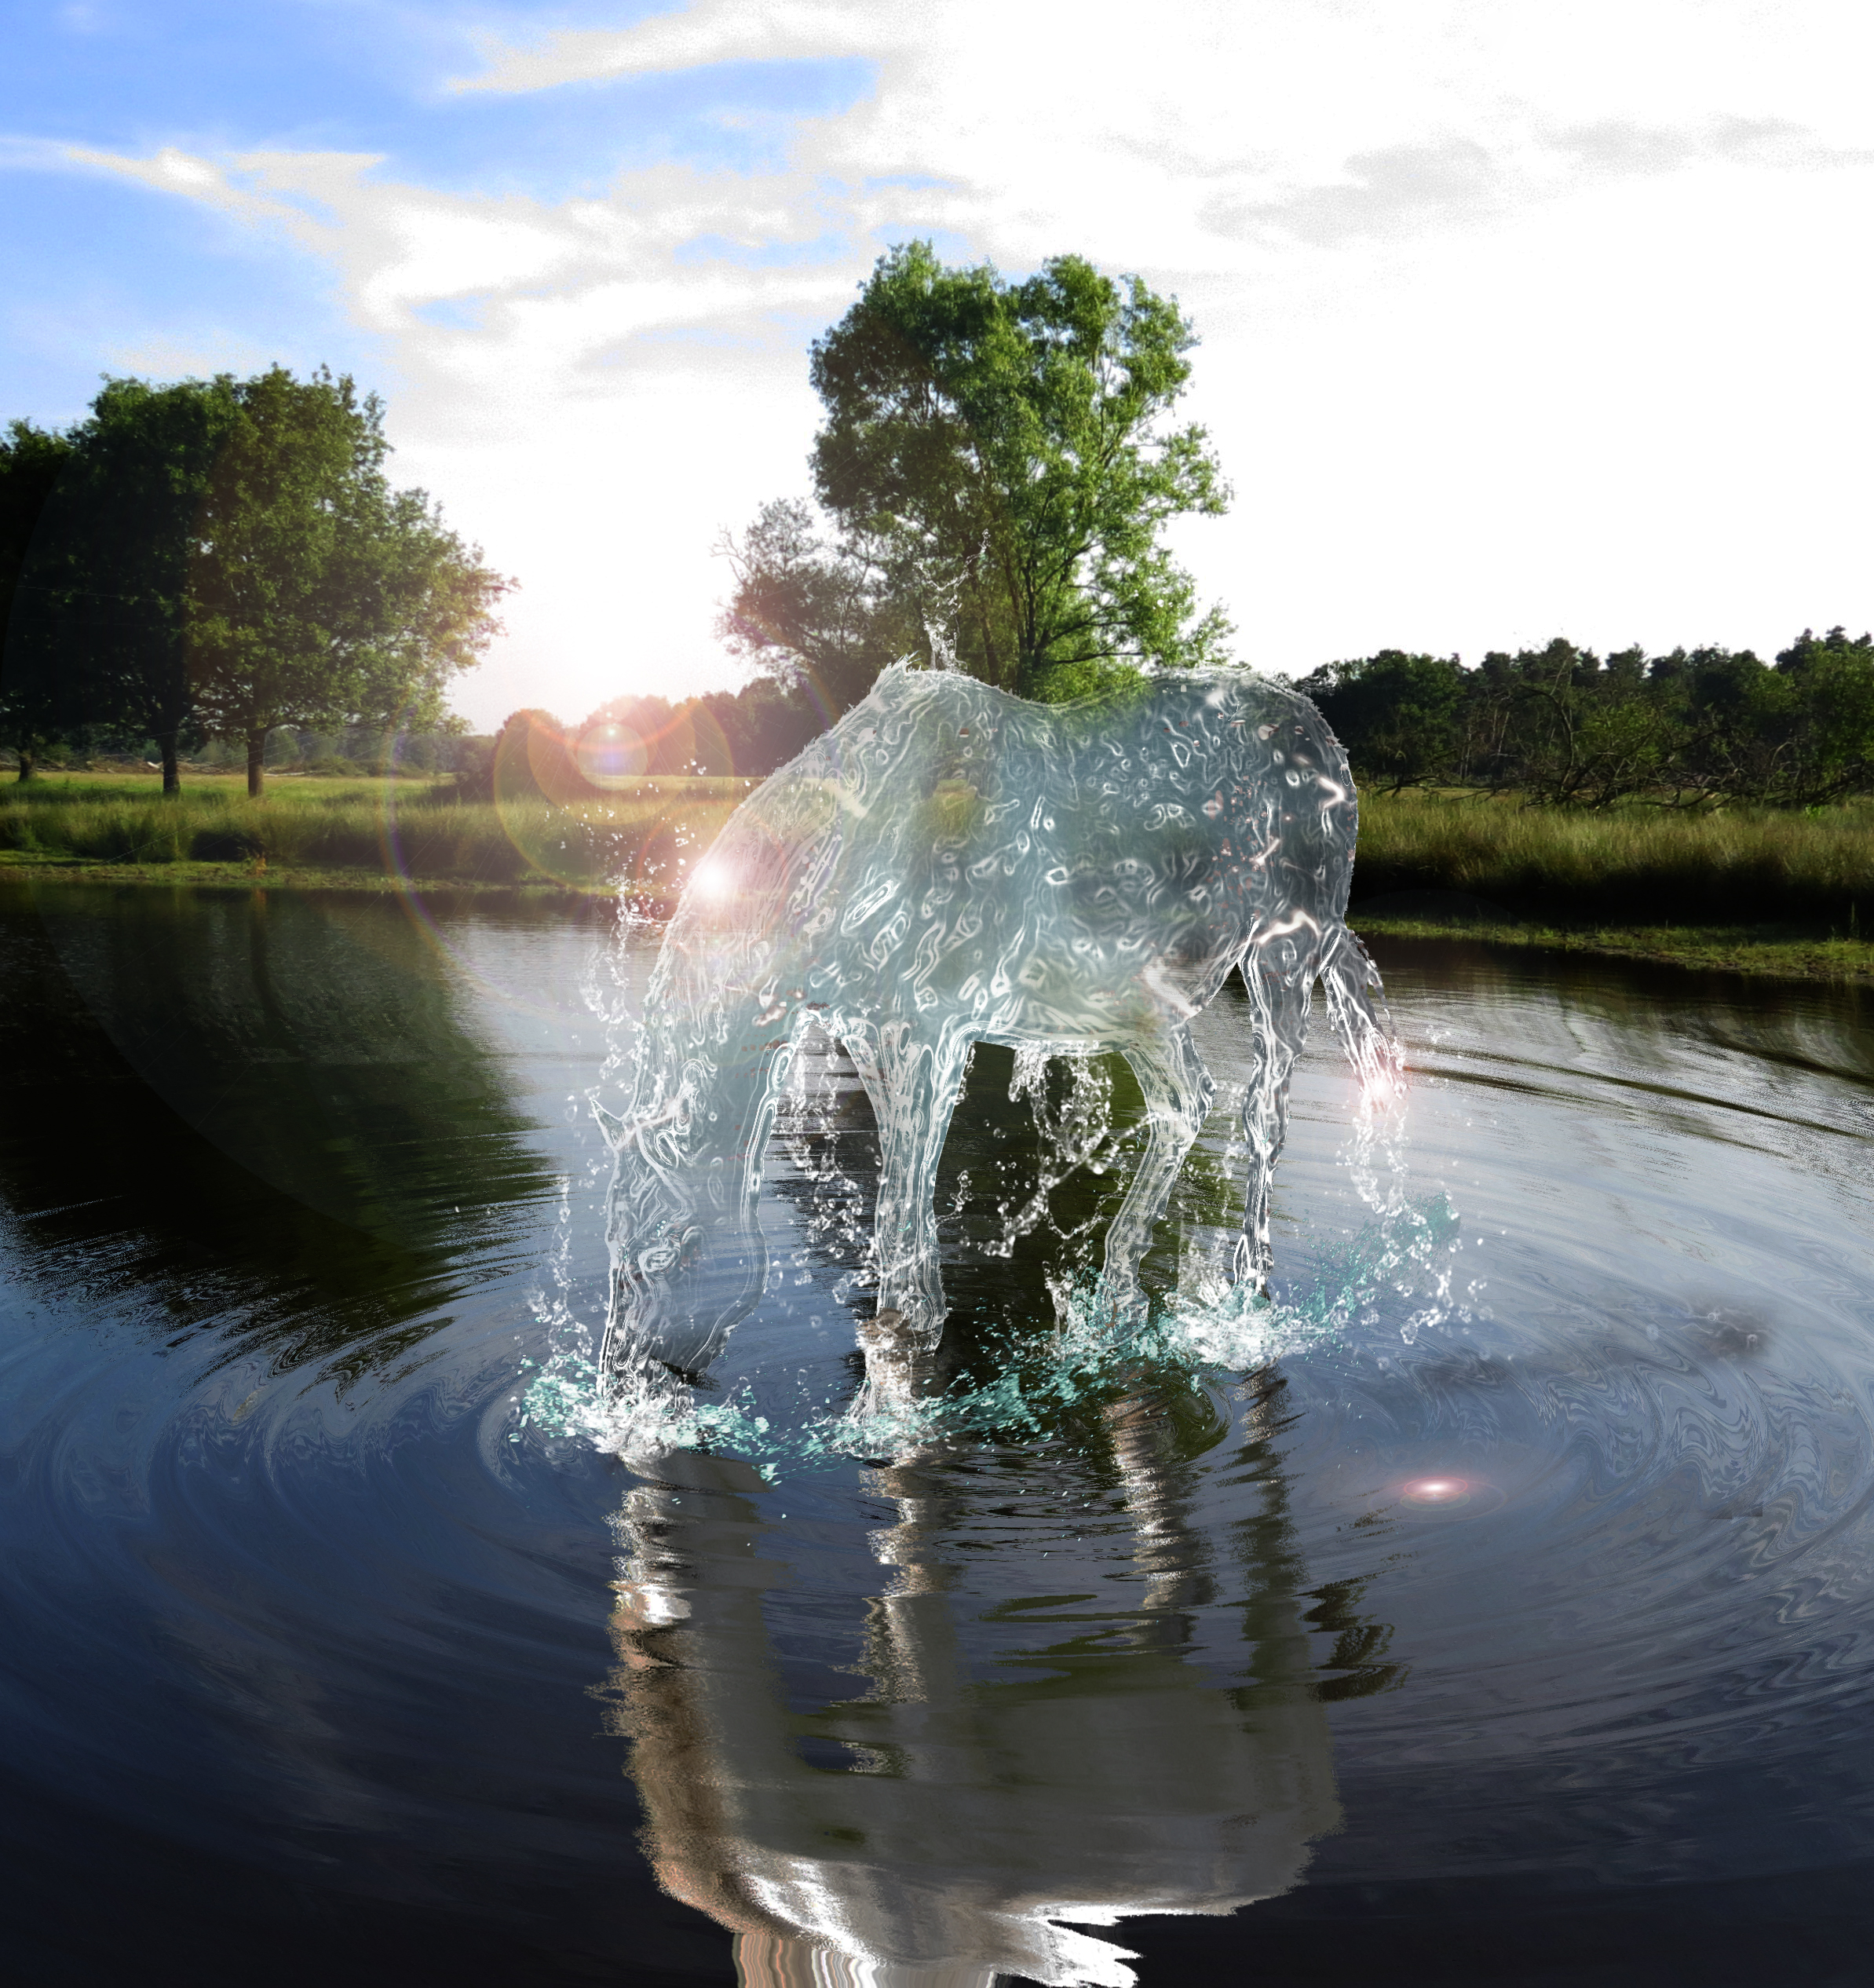
horse, glass, water, drip, water resources, reflection, fountain, nature, watercourse, natural landscape, light, tree, sky, water feature, pond, sunlight, reflecting pool, river, lake, bank, plant